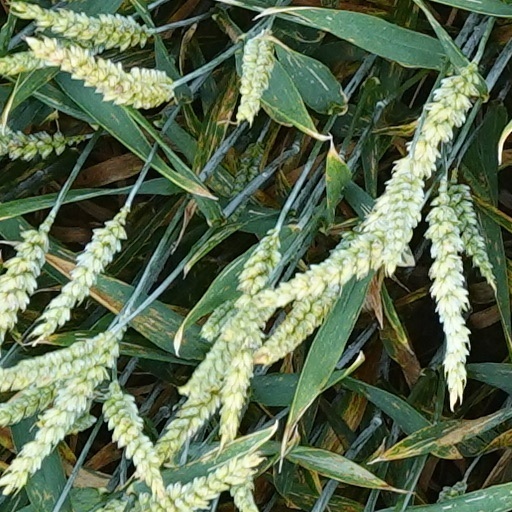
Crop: wheat